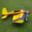
Label: airplane